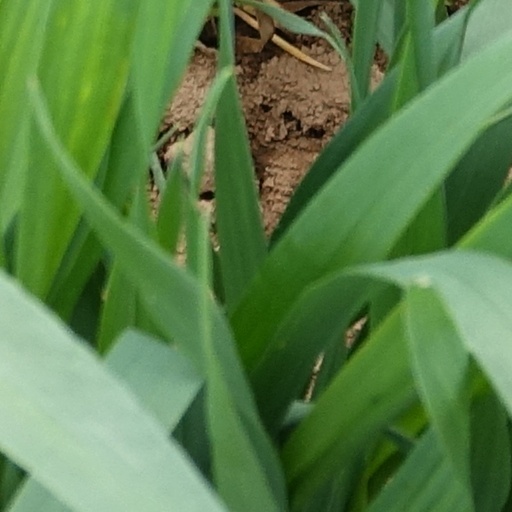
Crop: wheat